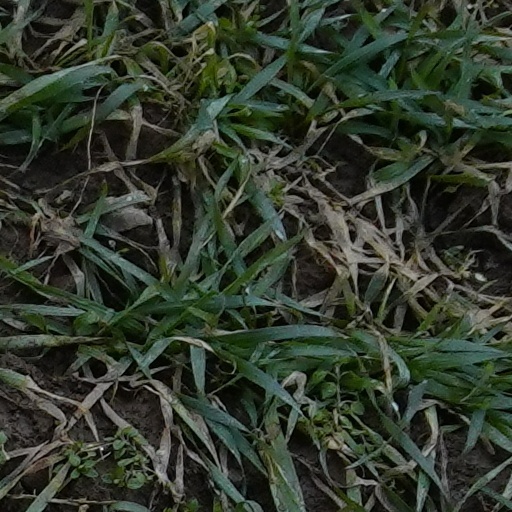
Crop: wheat